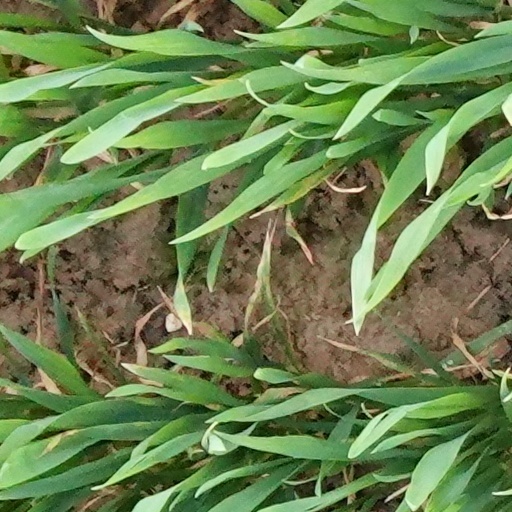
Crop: wheat